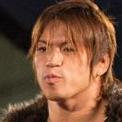
Age: 29